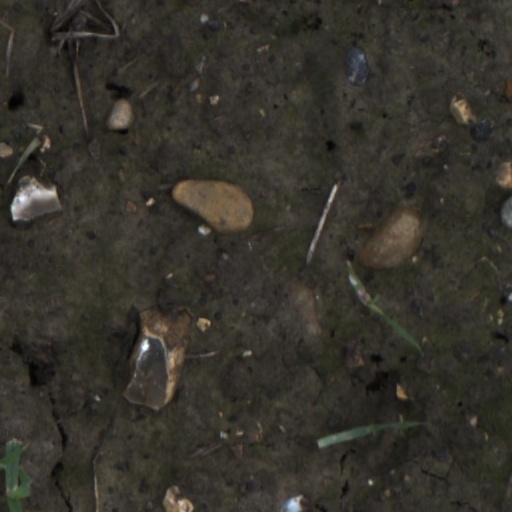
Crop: wheat